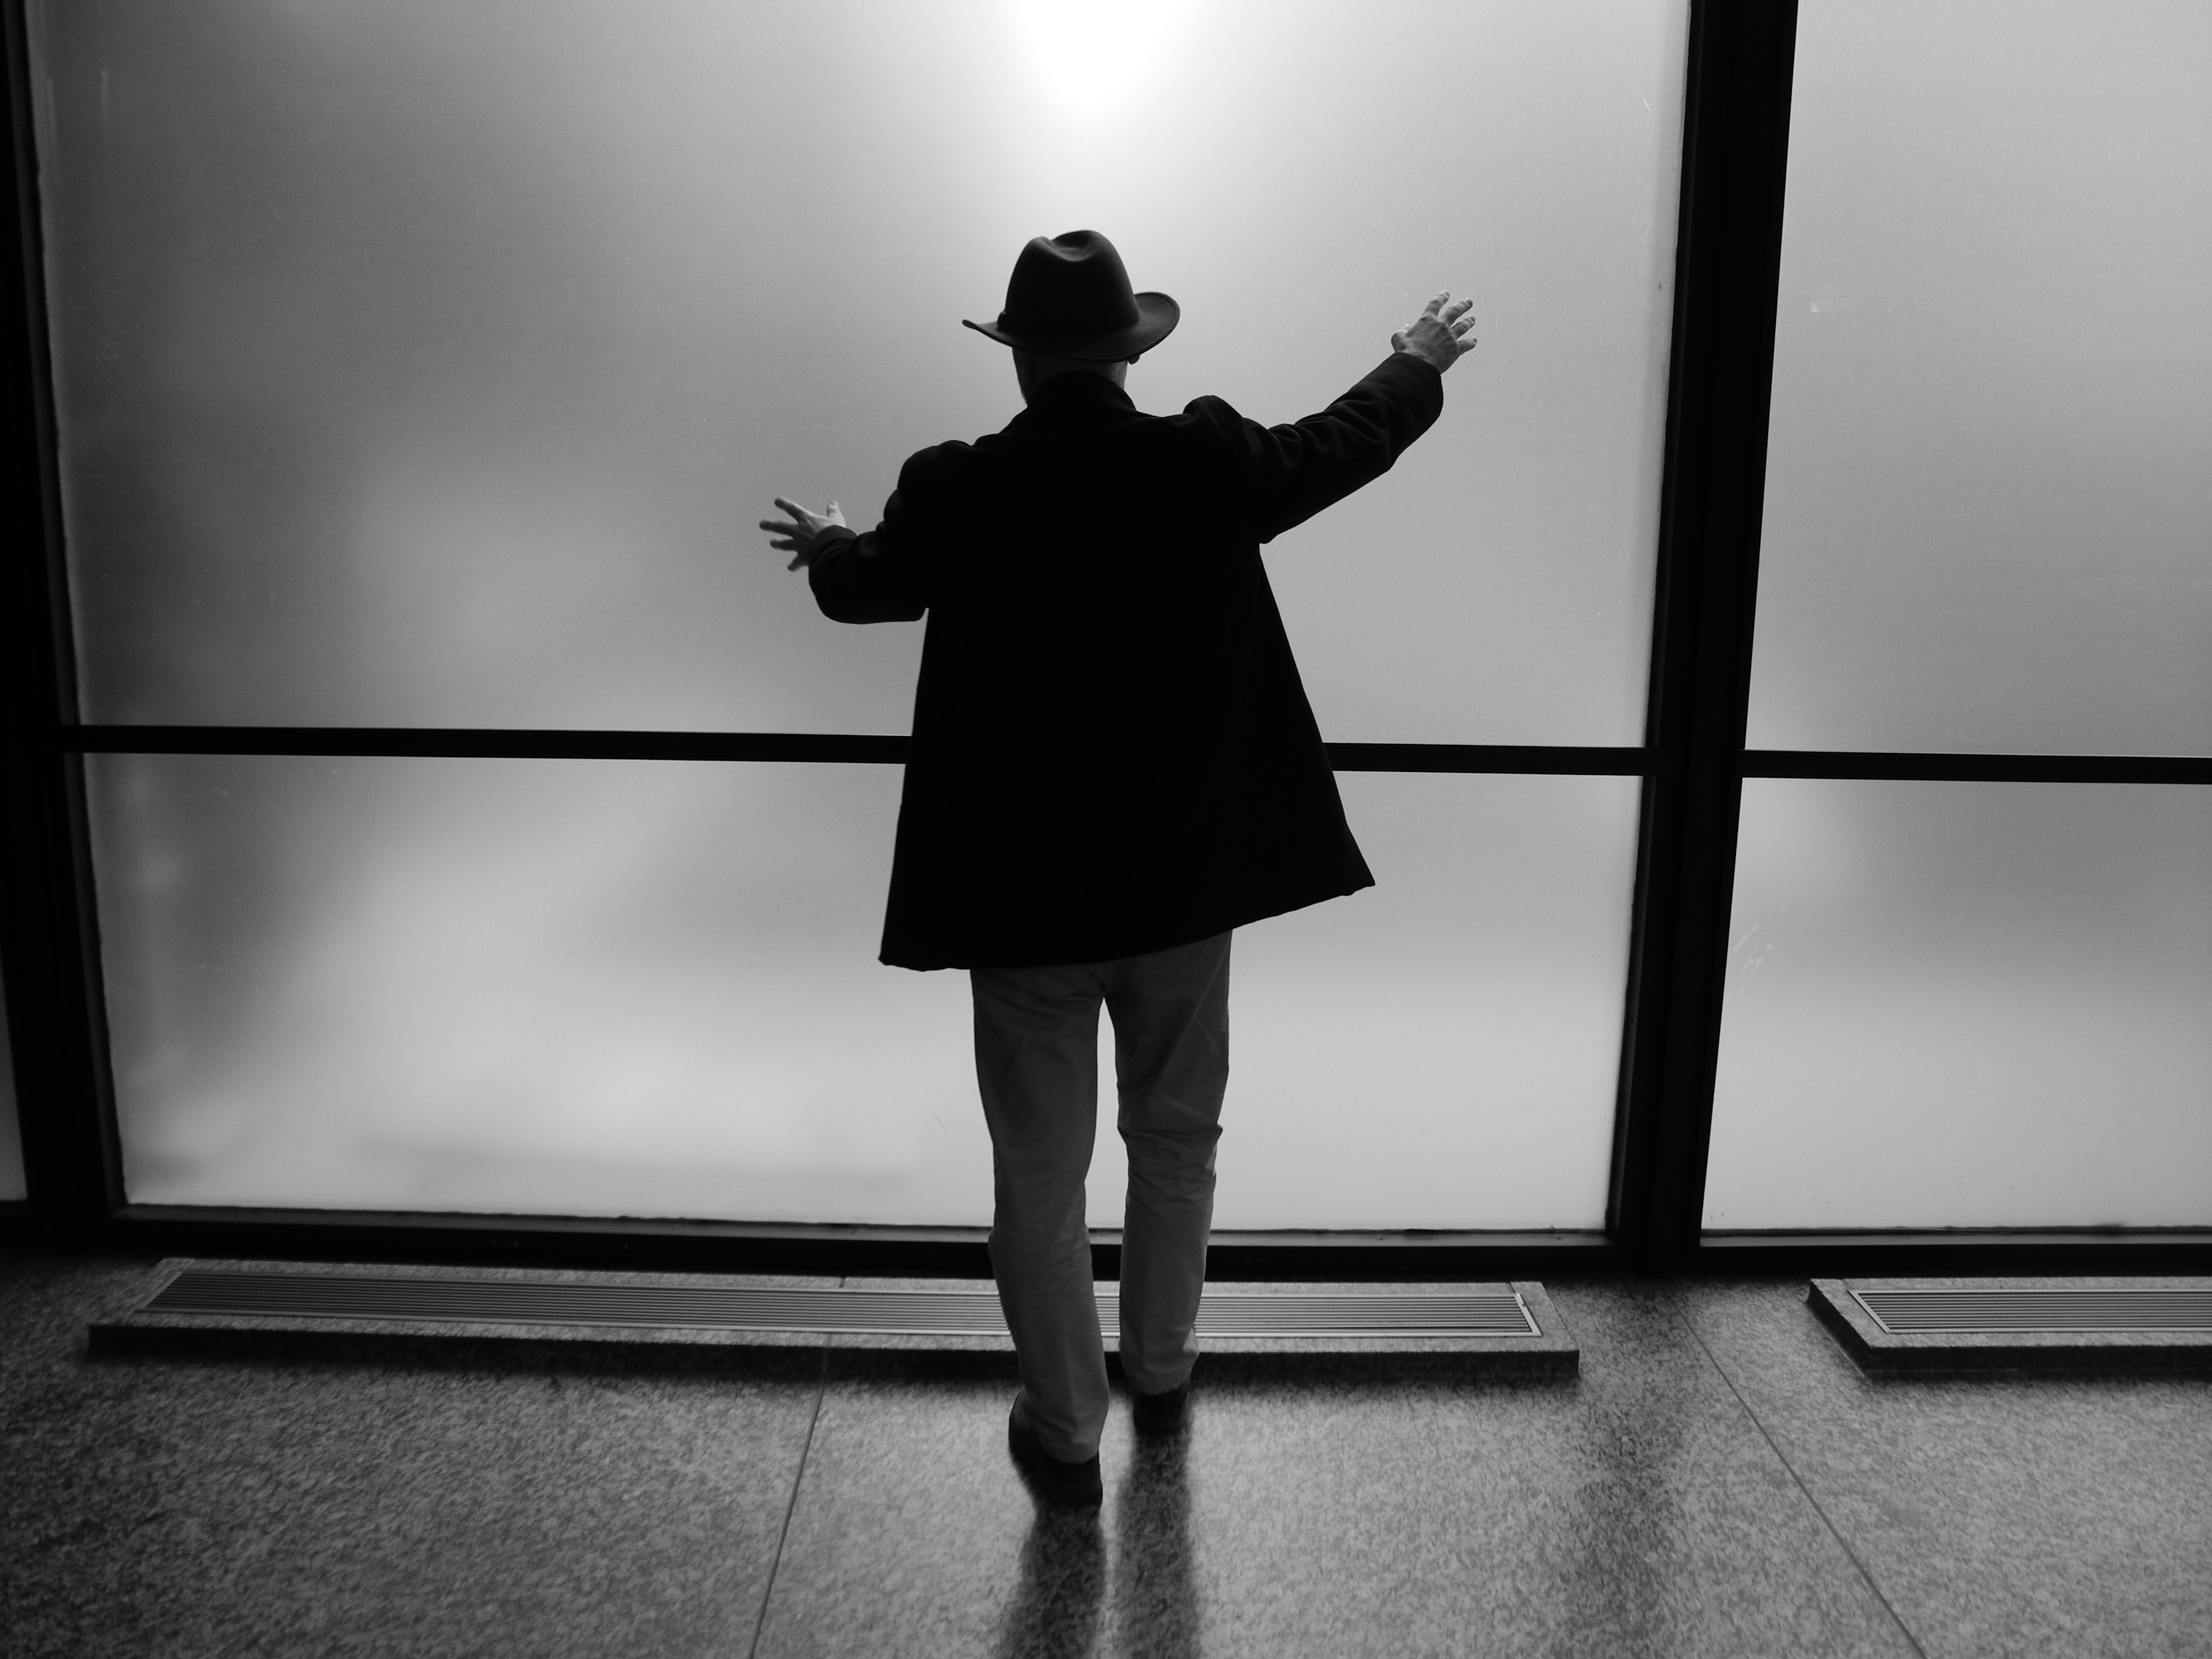
silhouette, light, black and white, people, white, photography, standing, sitting, shadow, darkness, black, monochrome, men, figure, photograph, shape, male figure, monochrome photography, film noir, human positions